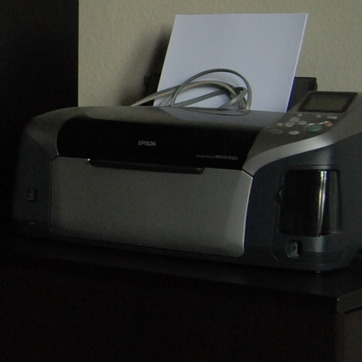
Material: plastic